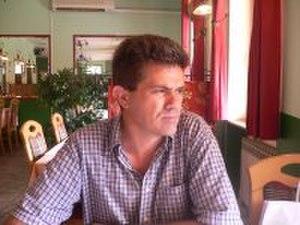
portrait d'auteur Žarko Milenić